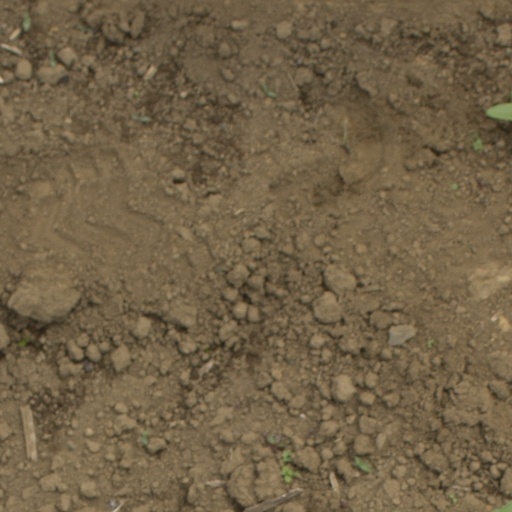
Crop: Jerusalem artichoke